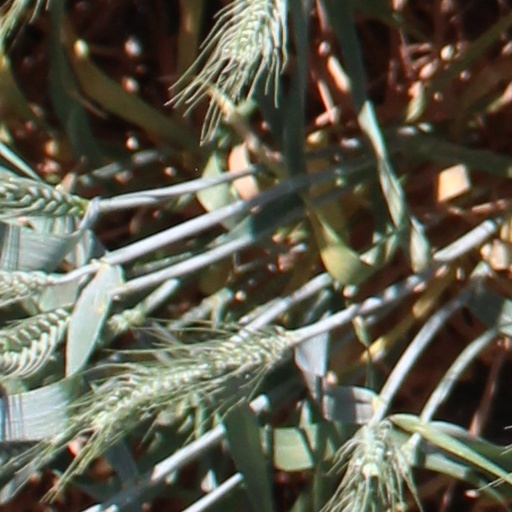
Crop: wheat